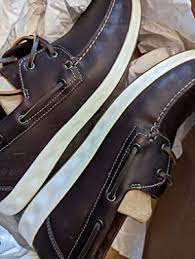
Label: Boat